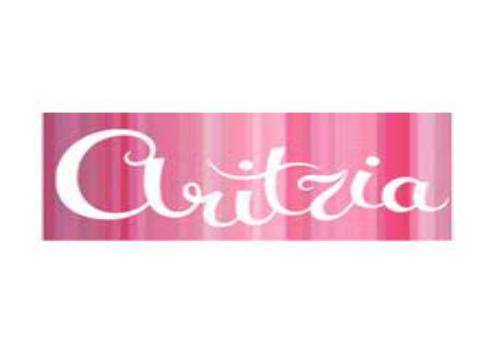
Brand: Aritzia
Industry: Clothes